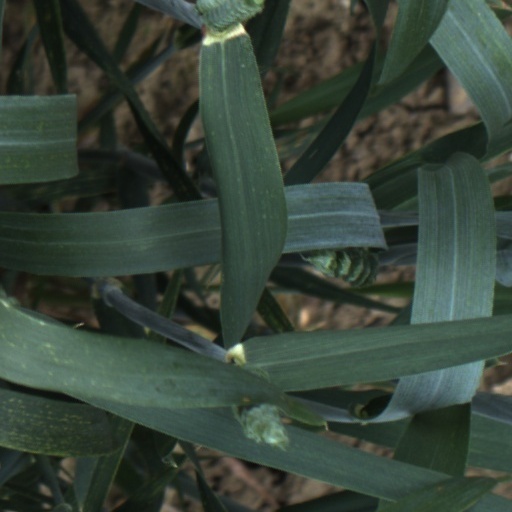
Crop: wheat